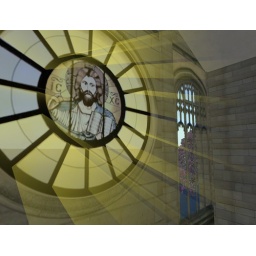
Stained glass window in the church